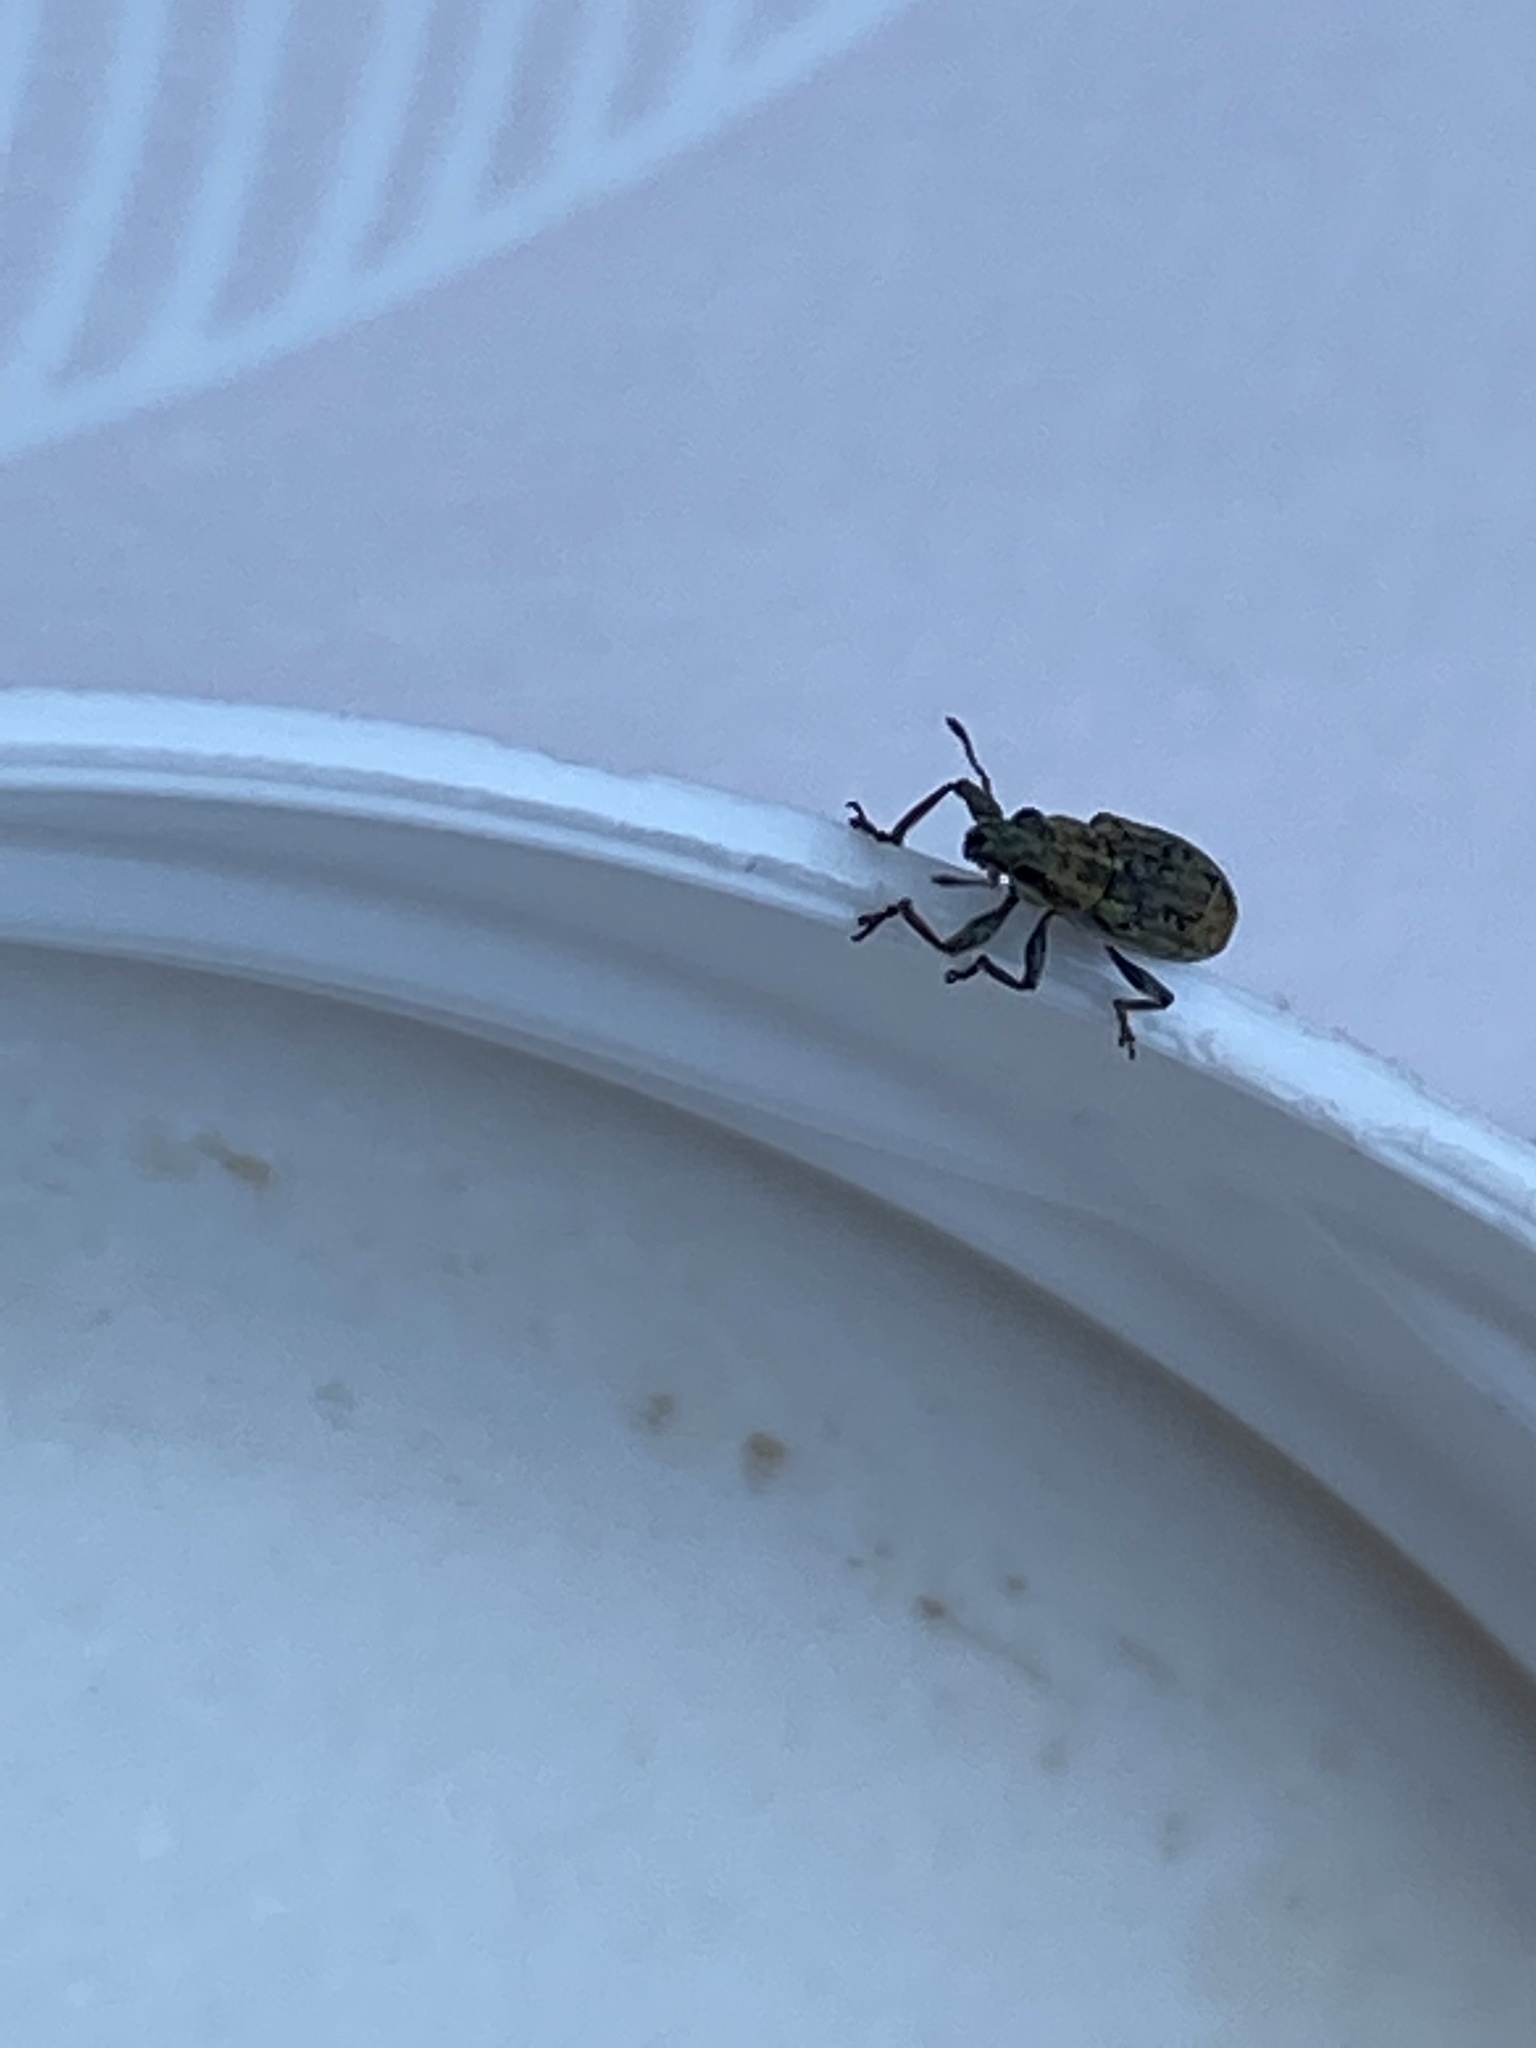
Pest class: pea_leaf_weevil